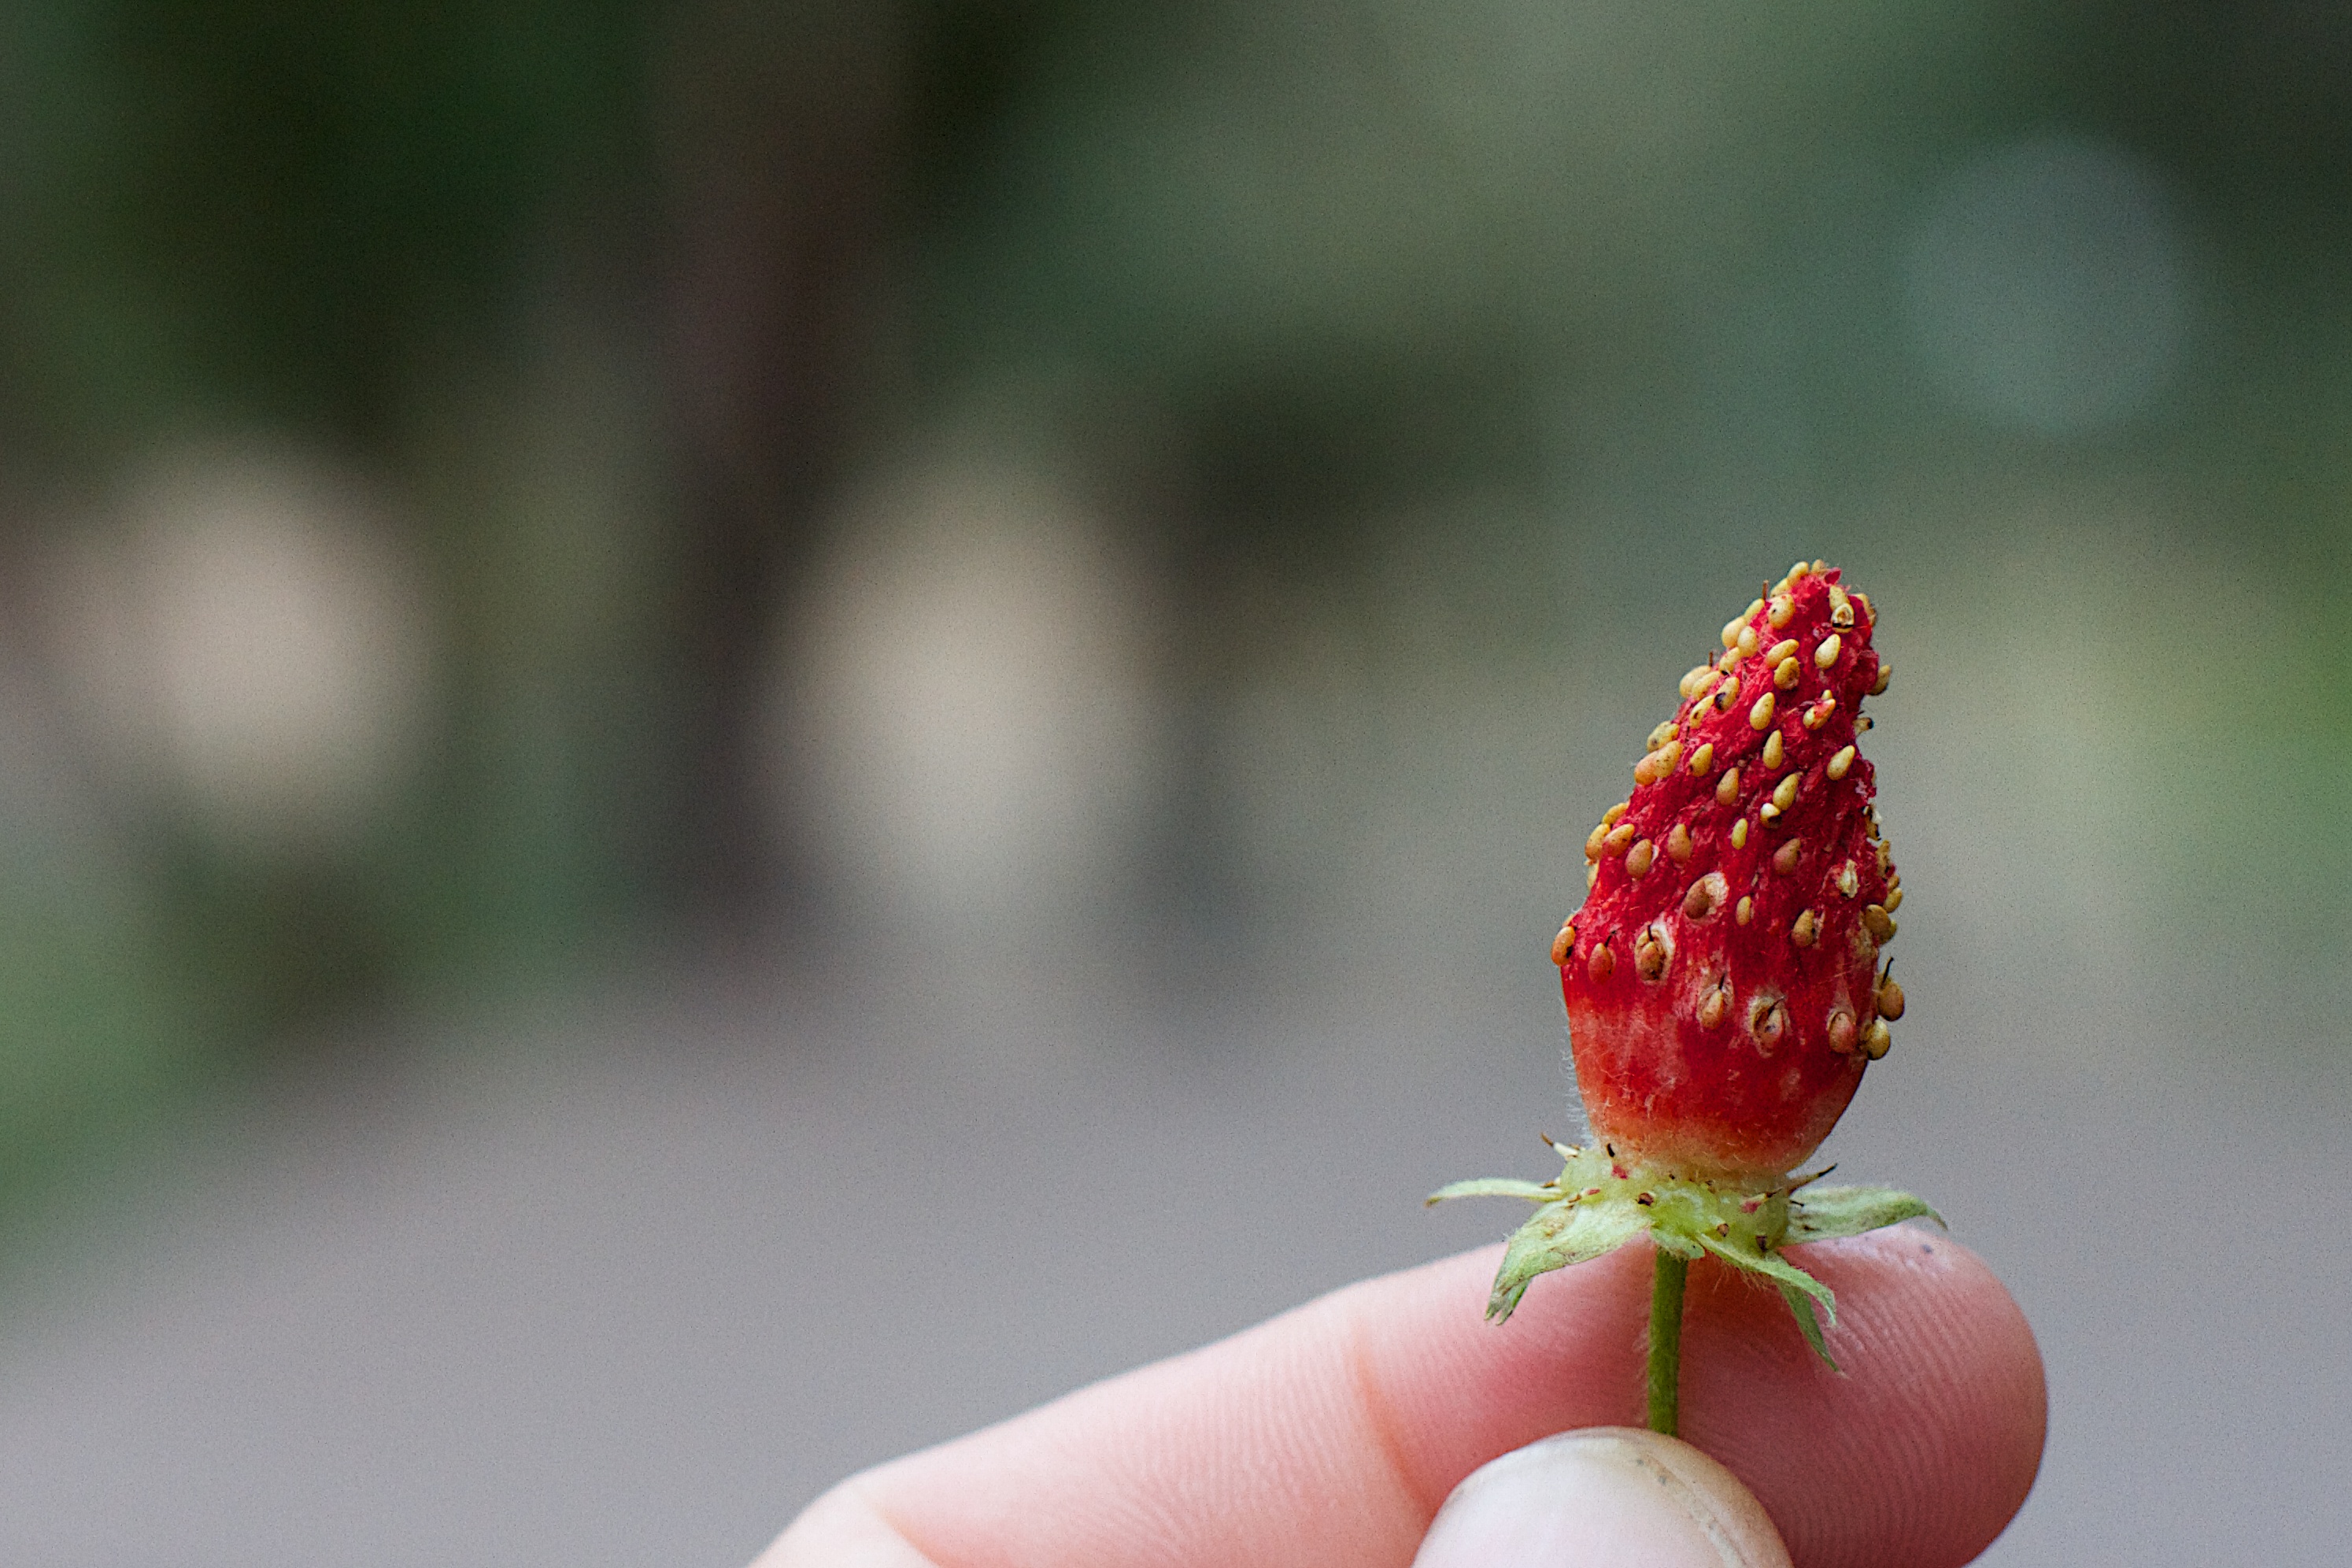
branch, blossom, plant, photography, fruit, leaf, flower, petal, food, green, red, produce, flora, strawberry, close up, bud, strawberries, macro photography, plant stem